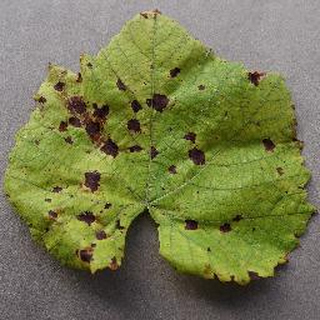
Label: grape_leaf_blight